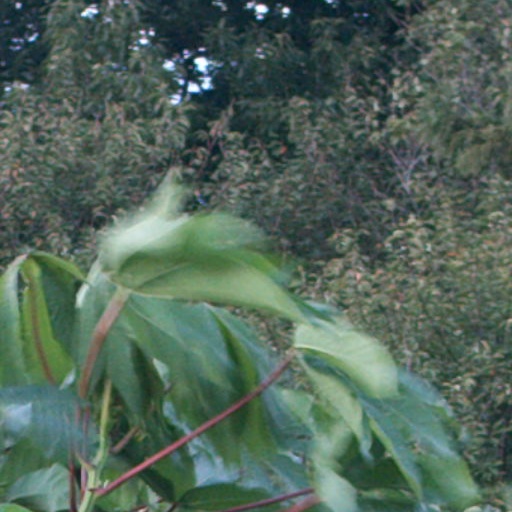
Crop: cassava